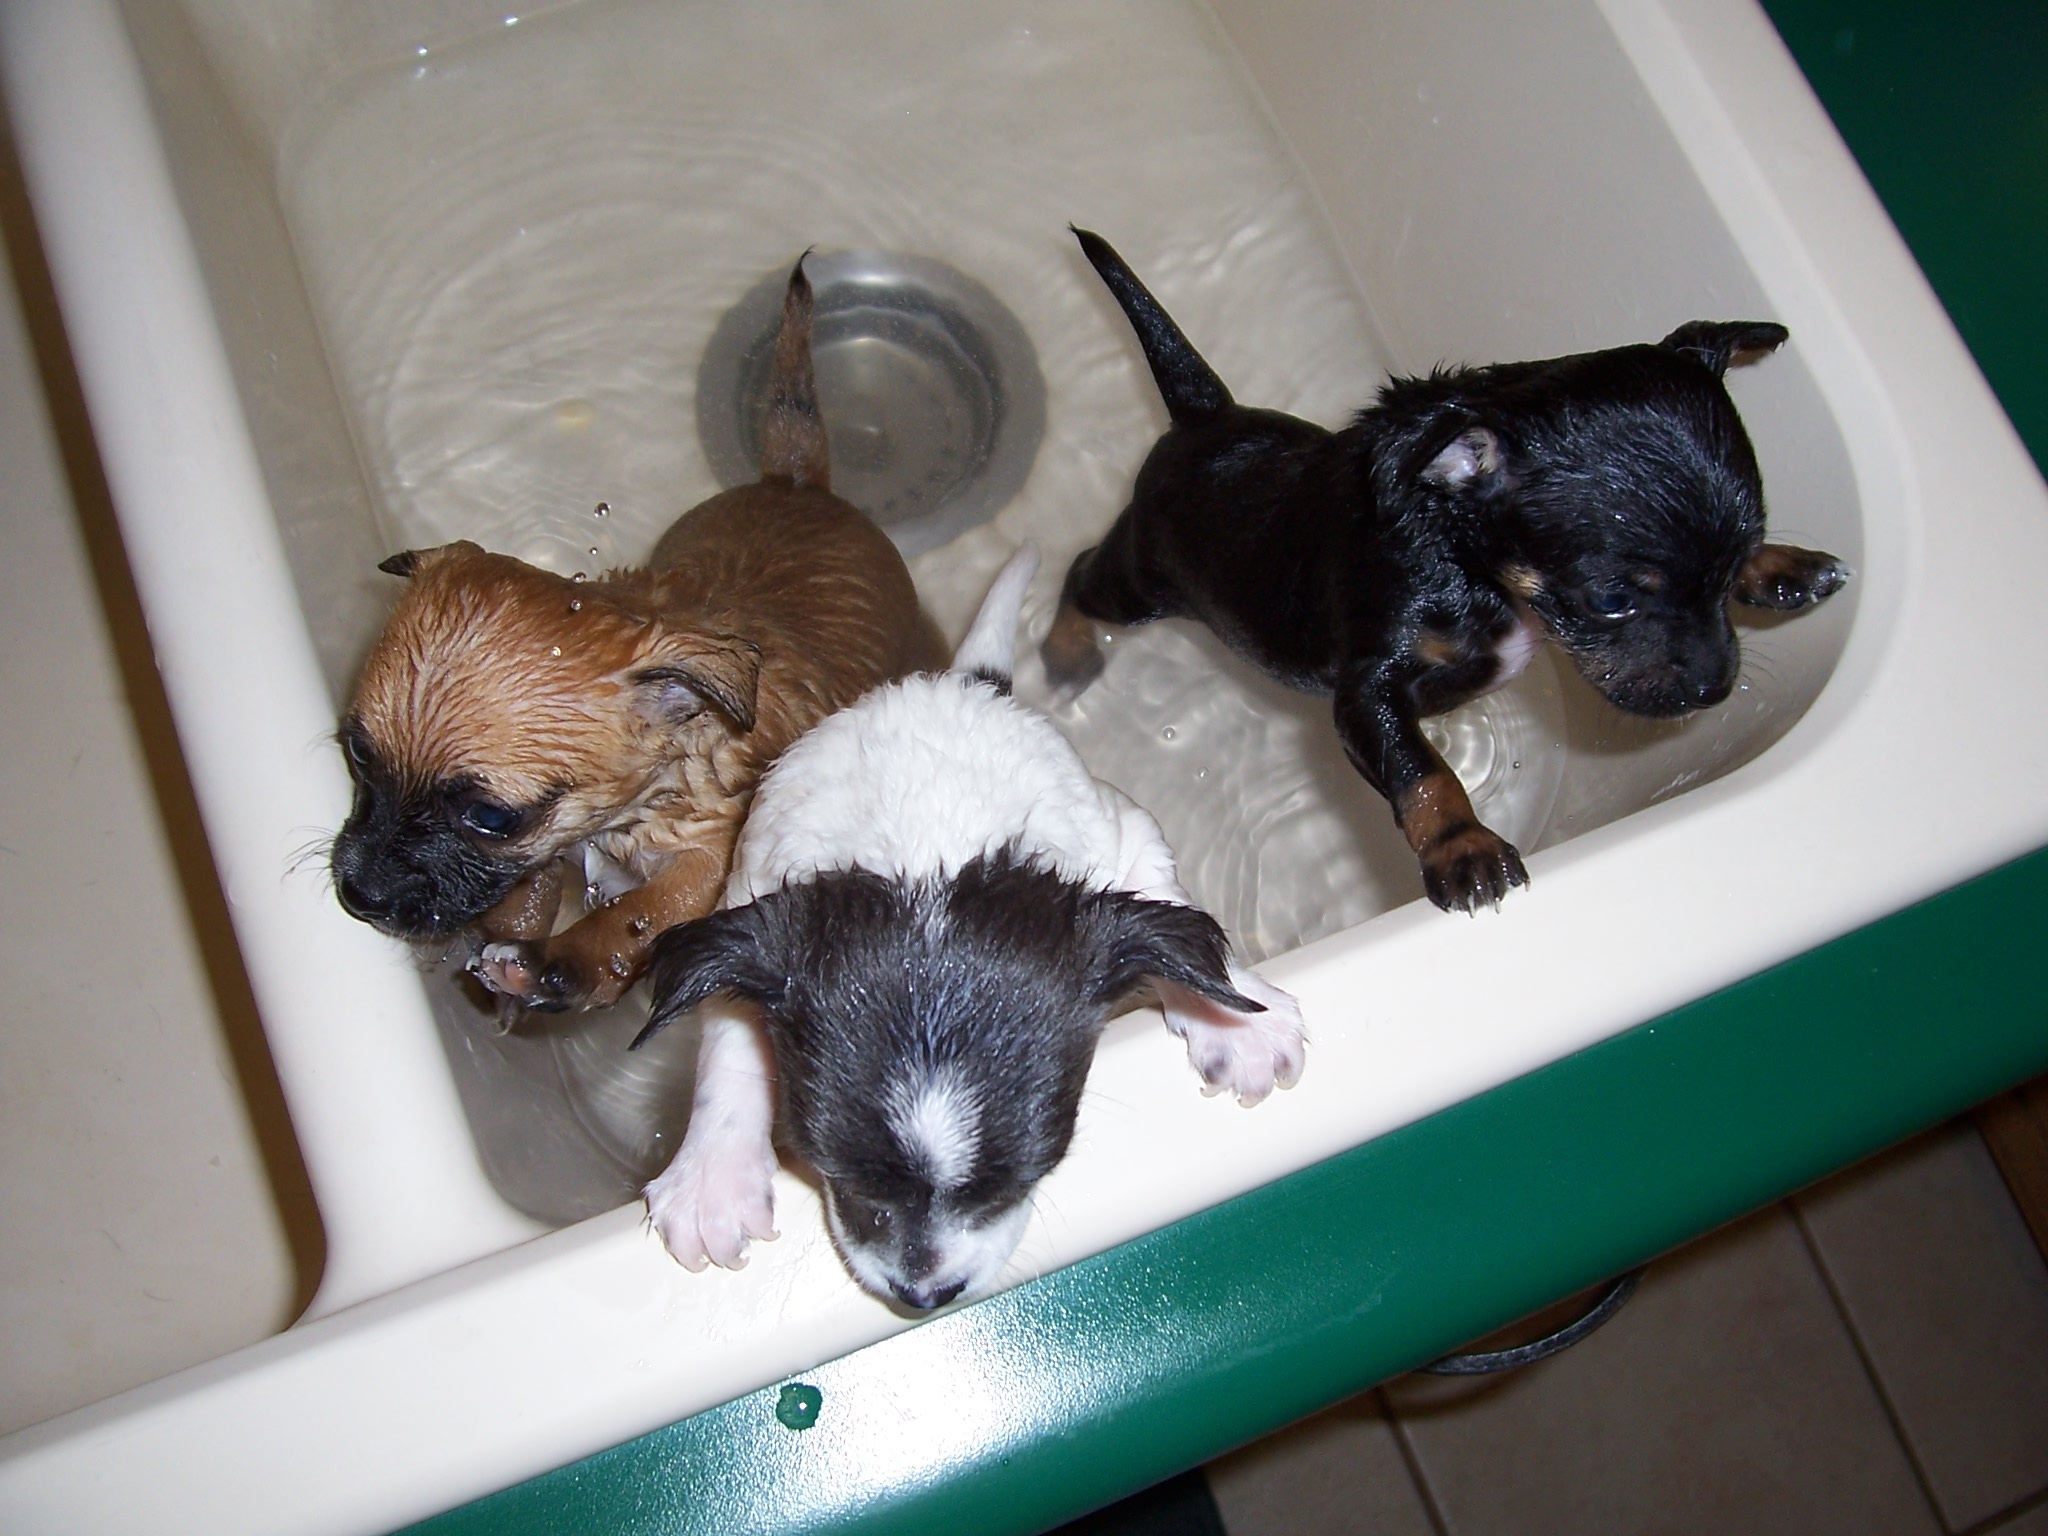
puppy, dog, cute, pet, mammal, vertebrate, bath, adorable, terrier, puppies, grooming, bath time, dog like mammal, dog breed group, dog bath